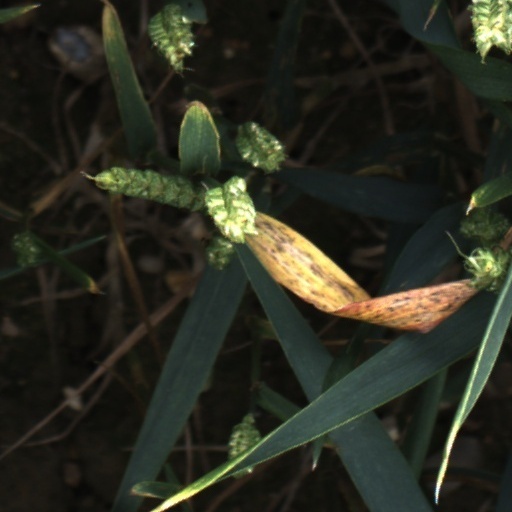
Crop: wheat